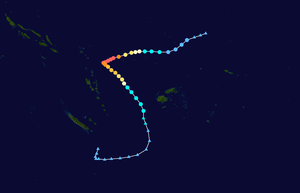
Le cyclone Zoe est le plus intense cyclone tropical à jamais avoir été observé dans le Pacifique sud du point de vue pression avec 890 hPa. Seul le cyclone Monica a égalé ses vents de 240 km/h soutenus sur dix minutes ou 290 km/h sur une minute. Le nom Zoe a été retiré des listes de noms de cyclones tropicaux futurs par l'Organisation météorologique mondiale.